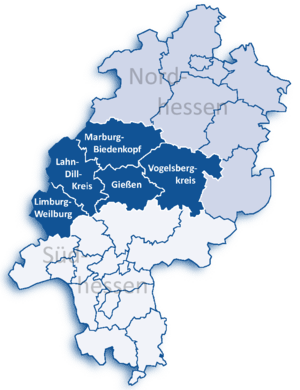
Regierungsbezirk Gießen
Regierungsbezirk Gießen i Hessen
Regierungsbezirk Gießen er et af de tre Regierungsbezirke i den tyske delstat Hessen. Den ligger midt i delstaten. Arealmæssigt er det den mindste hessiske bezirk.